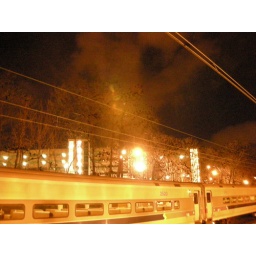
A creepy Hitchcock-ish scene. (The black dots in the trees are all birds)